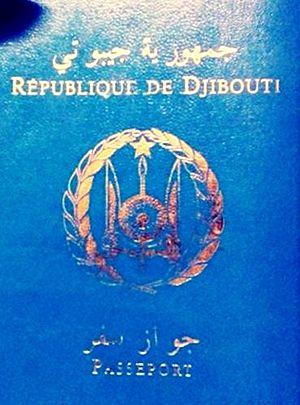
Les passeports dont le nom est indiqué en italique sont émis par des États non reconnus internationalement.